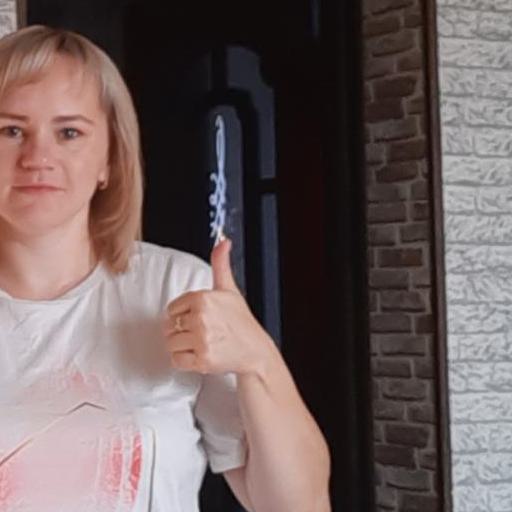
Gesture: like